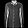
Label: Shirt